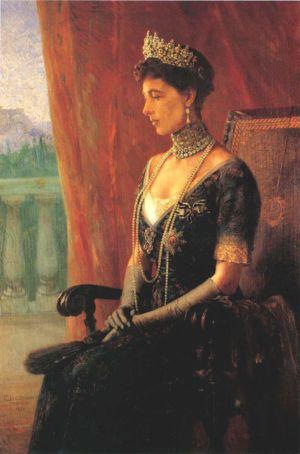
Constantin Iᵉʳ de Grèce ou, parfois, Constantin XII, est né le 2 août 1868, à Athènes, en Grèce, et est décédé le 11 janvier 1923, à Palerme, en Italie. Appartenant à la maison d’Oldenbourg, il est le troisième souverain de la Grèce moderne et règne de 1913 à 1917, puis de 1920 à 1922, avec le titre de roi des Hellènes.
L'Ordre de Louise a été fondée en 1814 par Frédéric-Guillaume III de Prusse en l'honneur de sa défunte épouse, la très aimée reine Louise.
Alexandre Iᵉʳ de Grèce est né au palais de Tatoï, près d’Athènes, le 1ᵉʳ août 1893 et est décédé à ce même endroit le 25 octobre 1920. Il est roi des Hellènes du 10 juin 1917 à sa mort.
Catherine de Grèce, princesse de Grèce et de Danemark et, après son mariage, lady Brandram, est née le 4 mai 1913 au palais royal d'Athènes et décédée le 2 octobre 2007, à Marlow, au Royaume-Uni. Fille cadette du roi Constantin Iᵉʳ, c’est un membre de la famille royale de Grèce.
Sophie de Prusse, princesse de Prusse et d'Allemagne puis, par son mariage, reine des Hellènes, est née à Potsdam, en Prusse, le 14 juin 1870, et décédée à Francfort-sur-le-Main, dans le land de Hesse, en Allemagne, le 13 janvier 1932. Elle est souveraine de Grèce de 1913 à 1917 puis de 1920 à 1922.